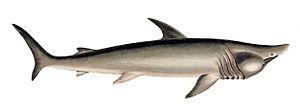
Le requin pèlerin est une espèce de poissons cartilagineux, seul membre non fossile du genre Cetorhinus et seule espèce actuelle de la famille des Cetorhinidae. Pouvant atteindre 12 mètres de long, pour une longueur moyenne de 10 mètres, ce requin est considéré comme le second plus grand poisson vivant actuellement sur Terre après le requin-baleine.